2008–2011 Icelandic financial crisis

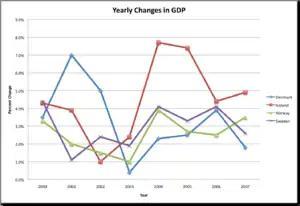
Economic growth in Iceland, Denmark, Norway and Sweden from 2000 to 2007. Iceland is in red.

In 2001, banks were deregulated in Iceland. This set the stage for banks to upload debts when foreign companies were accumulated. The crisis unfolded when banks became unable to refinance their debts. It is estimated that the three major banks held foreign debt in excess of €50 billion, or about €160,000 per Icelandic resident, compared with Iceland's gross domestic product of €8.5 billion. As early as March 2008, the cost of private deposit insurance for deposits in Landsbanki and Kaupthing was already far higher (6–% of the sum deposited) than for other European banks. The króna, which was ranked by "The Economist" in early 2007 as the most overvalued currency in the world (based on the Big Mac Index), has further suffered from the effects of carry trading.